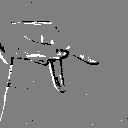
ASL letter: p